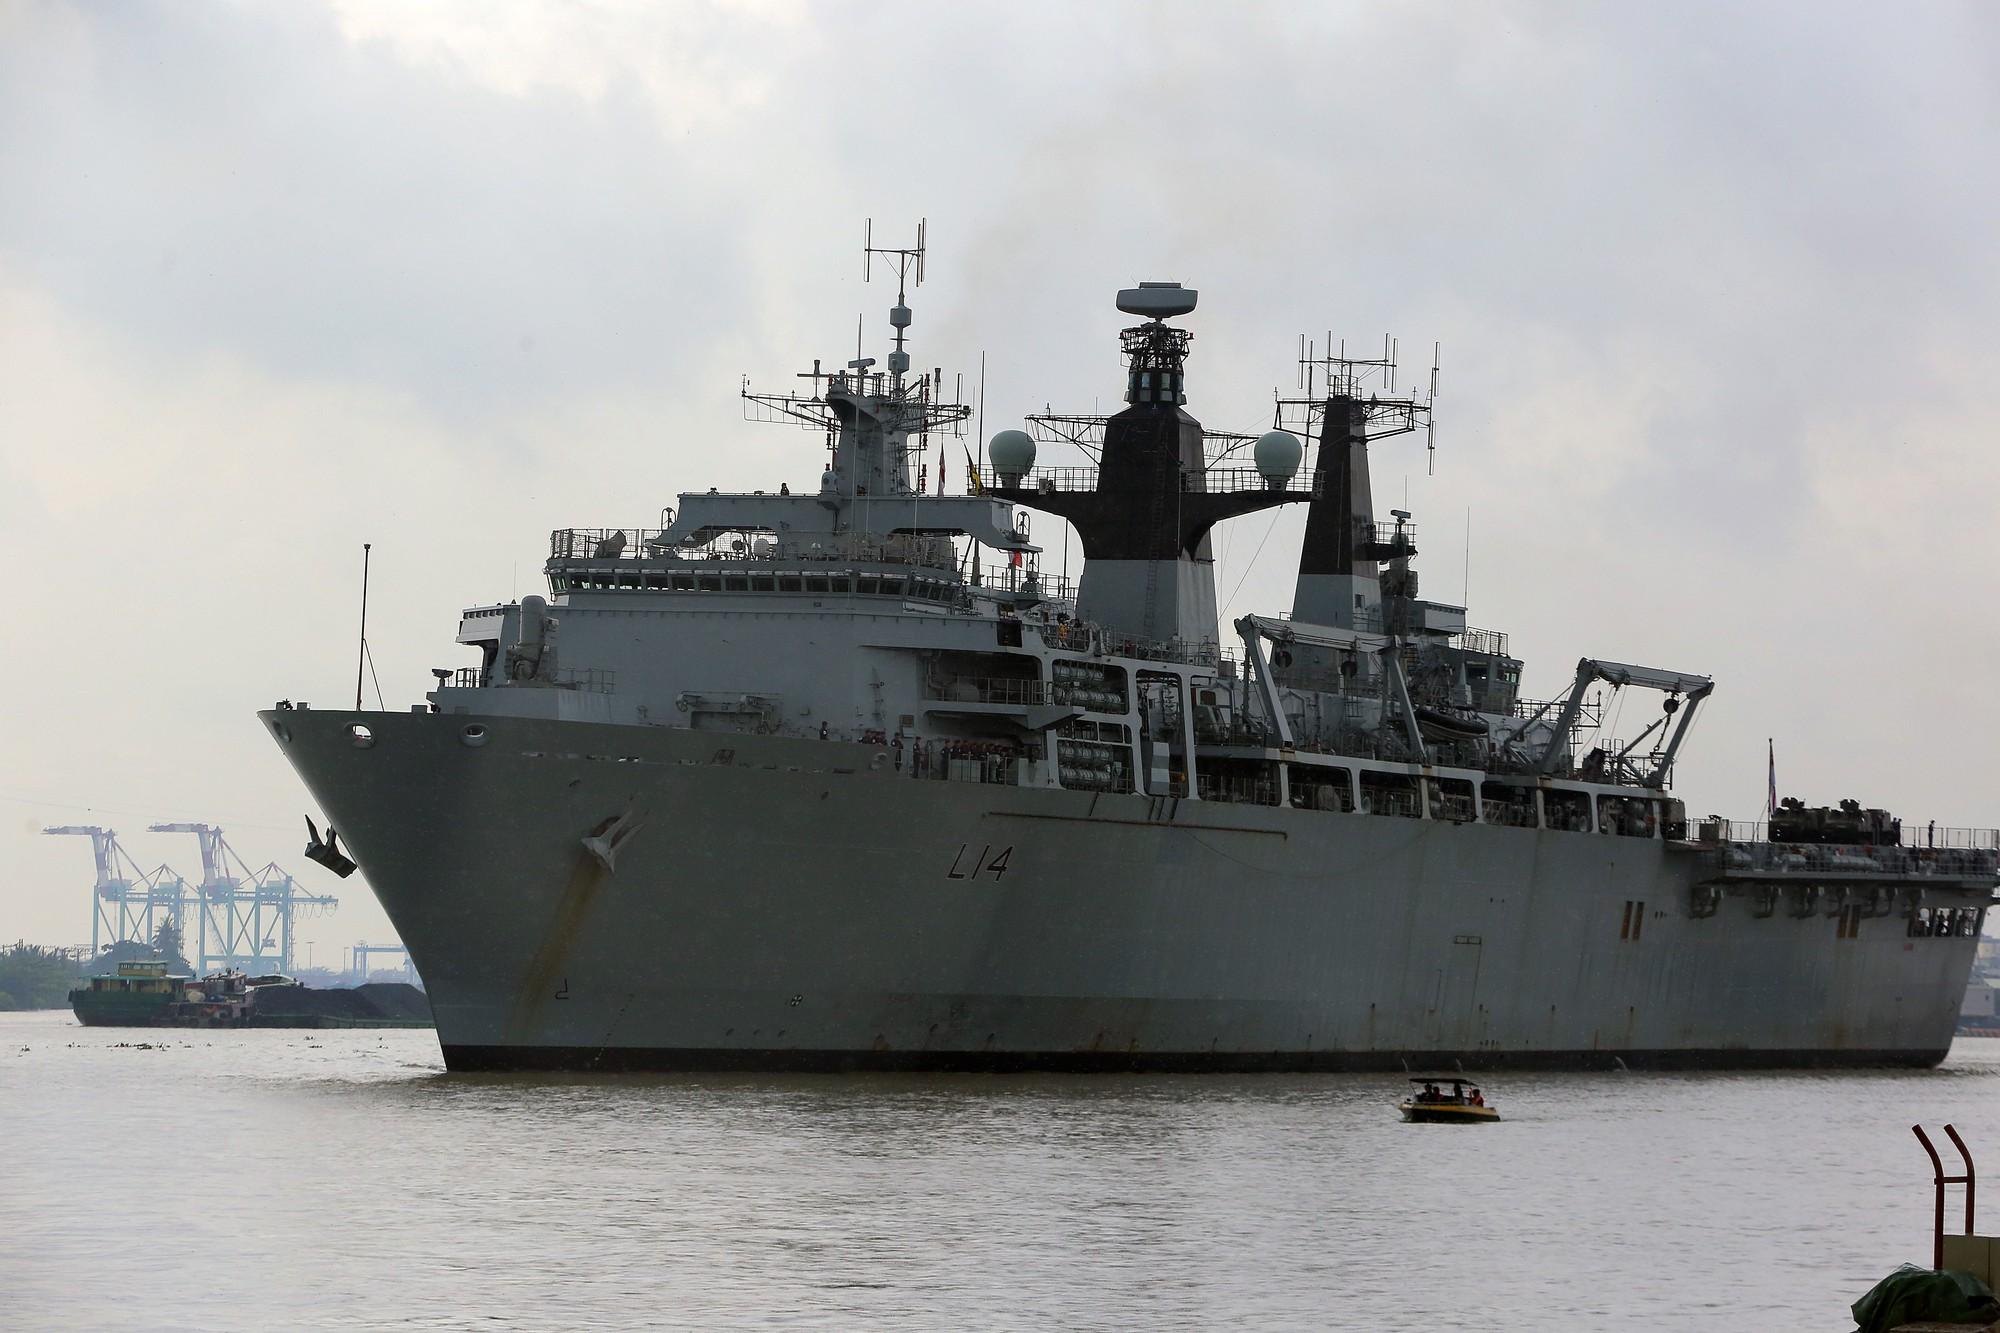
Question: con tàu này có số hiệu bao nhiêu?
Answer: l14